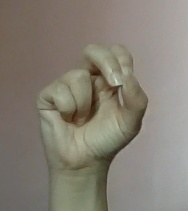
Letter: gaaf